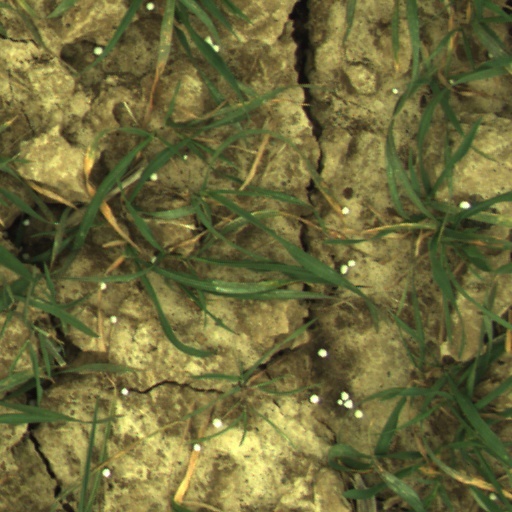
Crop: wheat